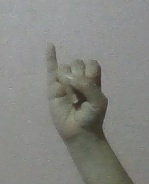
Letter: meem